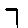
Label: 7